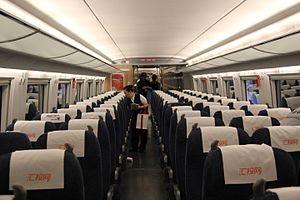
Le CRH3, ou Velaro CN, est un train à grande vitesse fabriqué par Siemens et circulant en Chine.
Les trains Velaro sont une famille d'automotrices à grande vitesse fabriqués par Siemens. Velaro est une marque déposée de Siemens. Il s'agit du premier train à grande vitesse entièrement conçu par le constructeur allemand. Le Velaro est dérivé de l'ICE 3 fabriqué pour la Deutsche Bahn dans le cadre d'un consortium autour de Siemens et Bombardier.